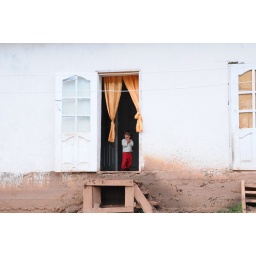
Small girl in the doorway of the house next to our meeting house at the worksite in Chal-Chal village.